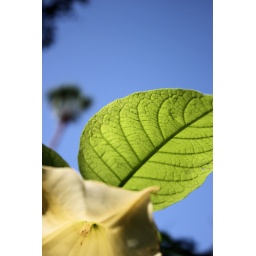
The contrast of the deep green against the bright blue sky shows the simplicity of the leaf.